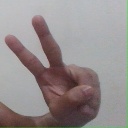
अक्षर: ऐ